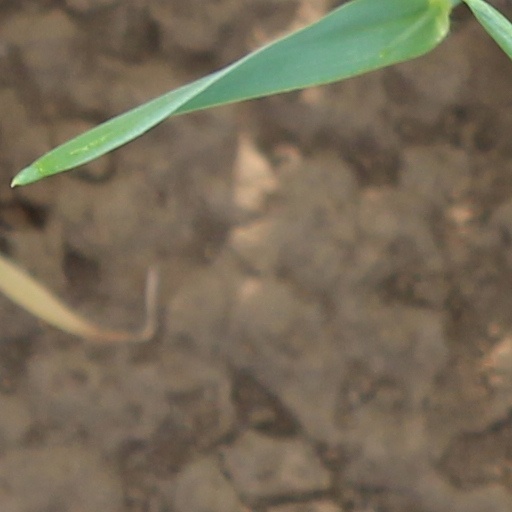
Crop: wheat